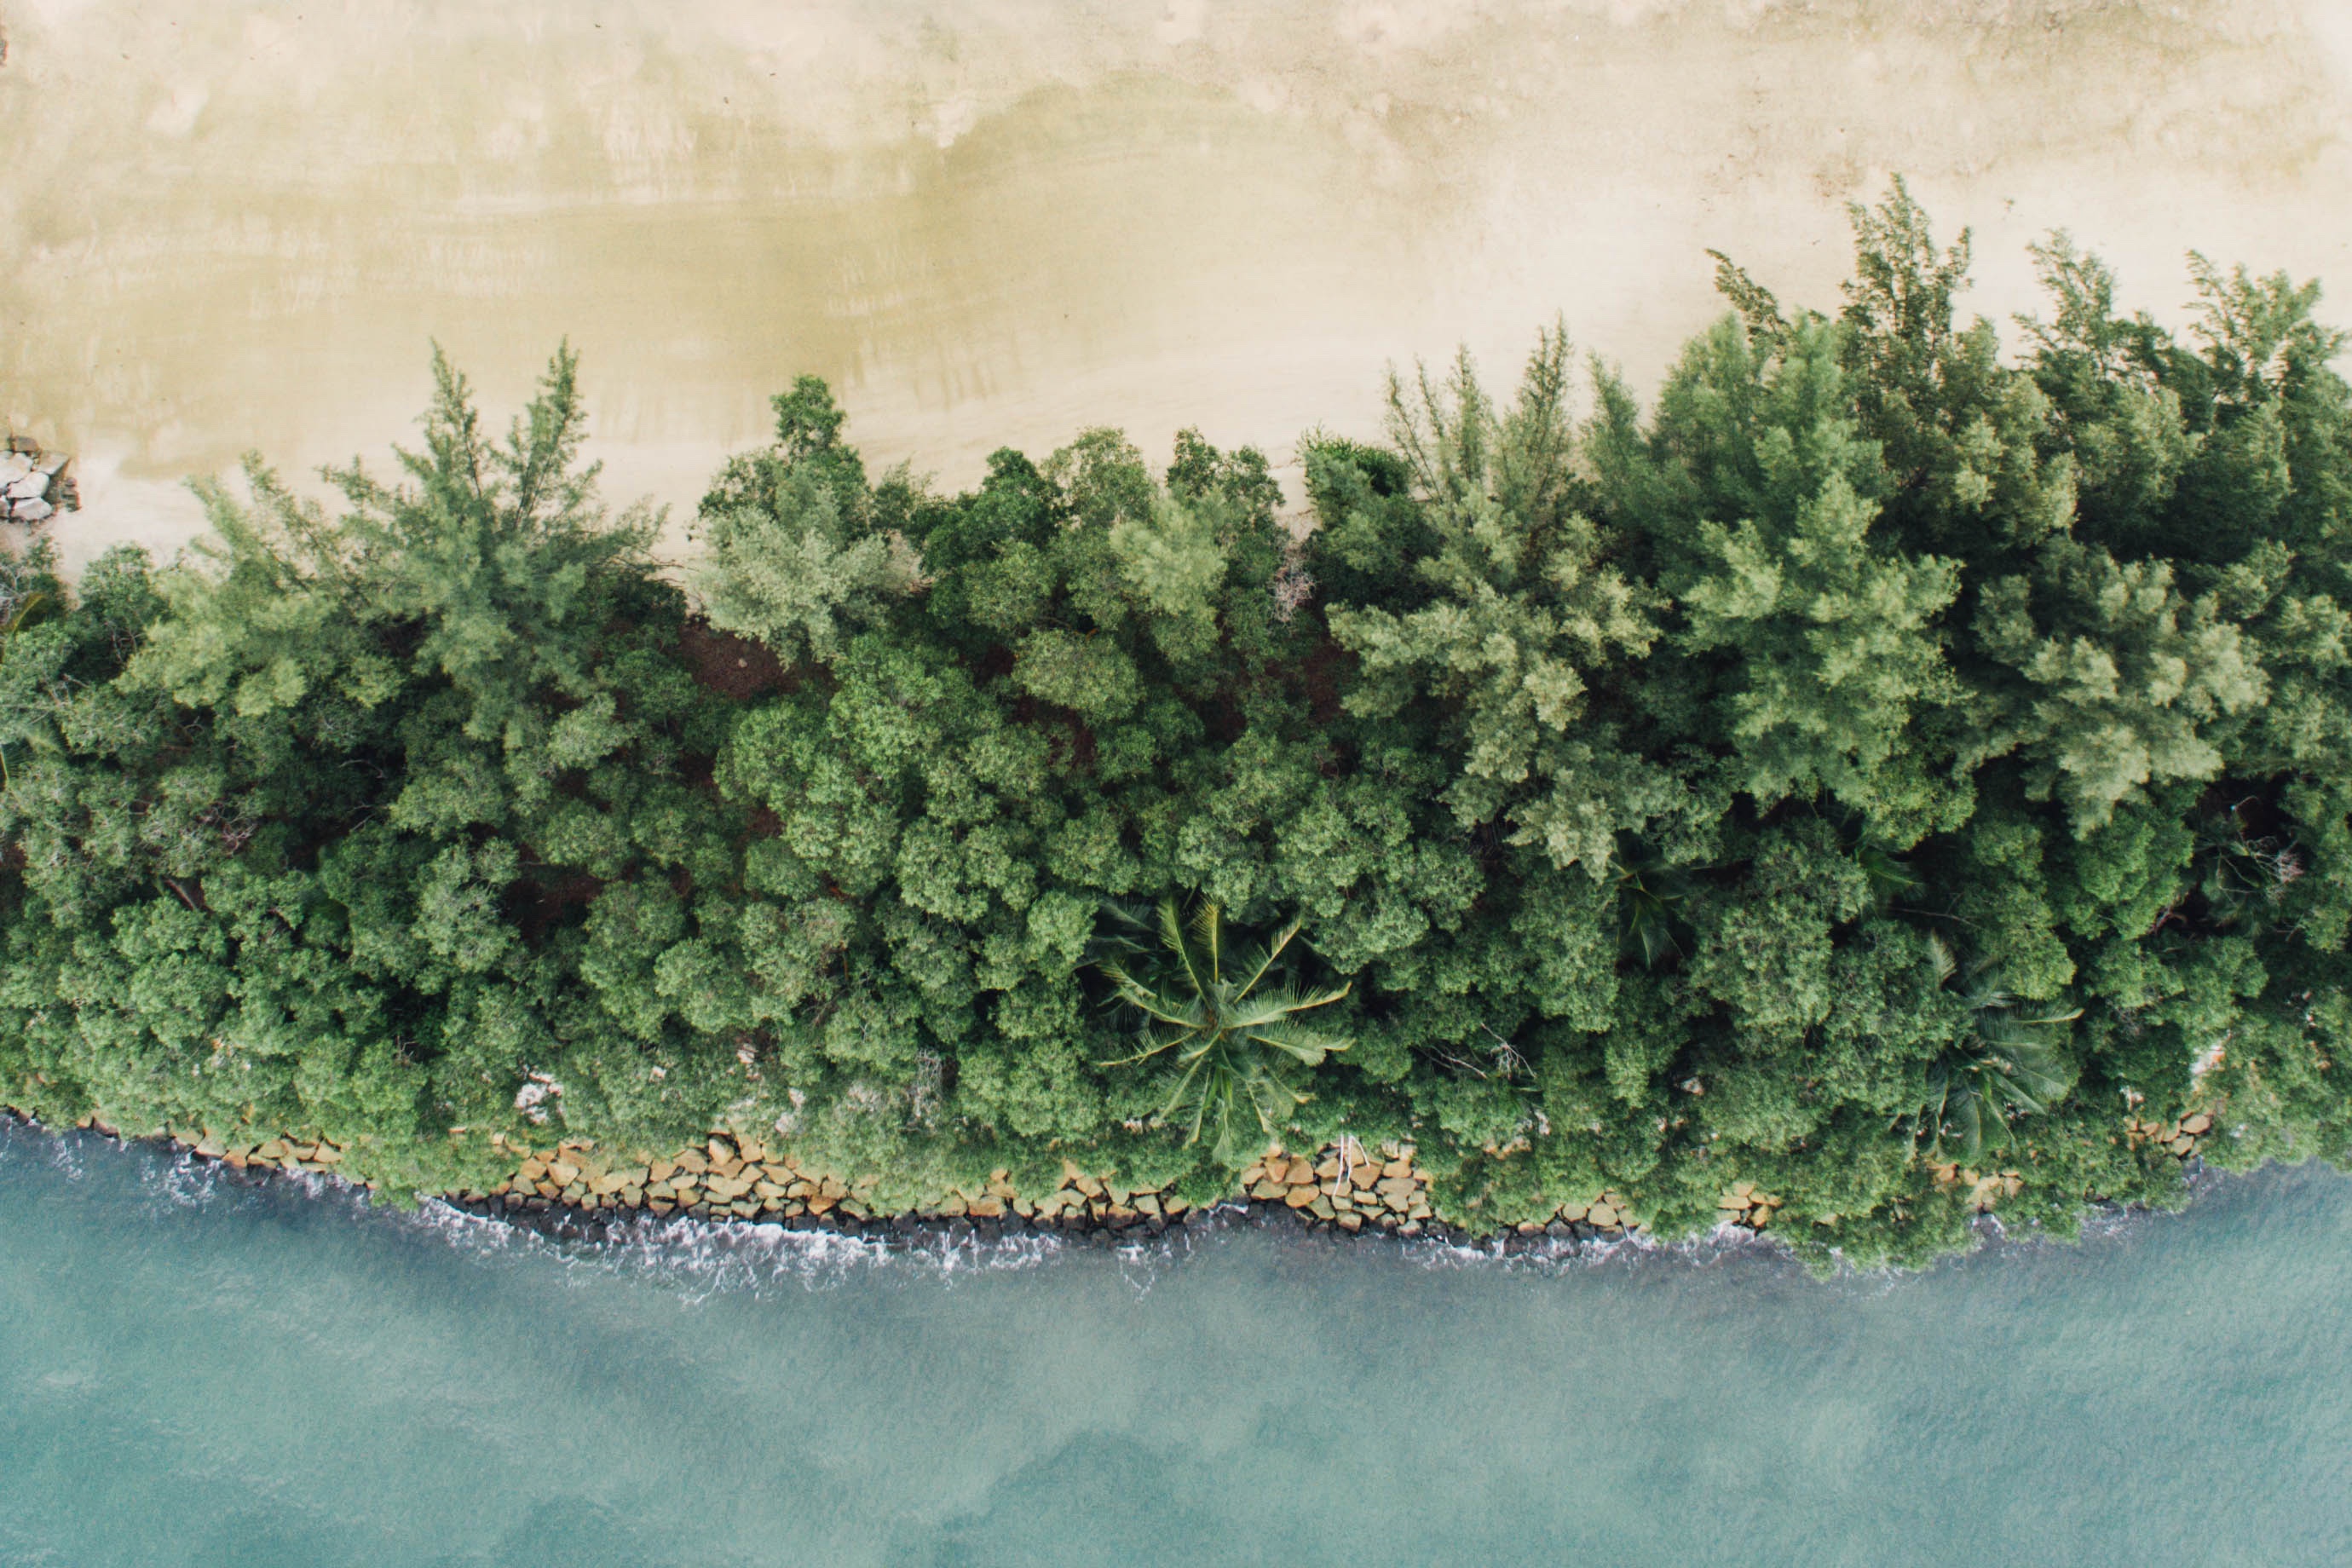
tree, branch, plant, leaf, flower, green, evergreen, botany, fir, flora, conifer, spruce, shrub, ecosystem, woody plant, land plant